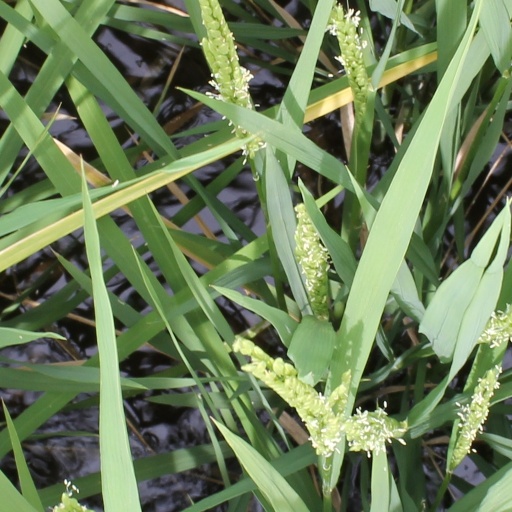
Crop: rice